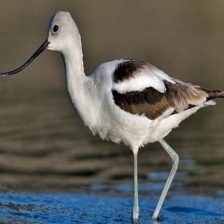
Species: AMERICAN AVOCET
Scientific name: PSITTACULA EUPATRIA